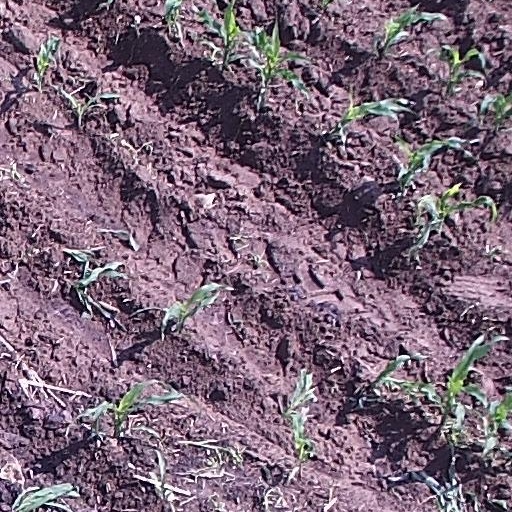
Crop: maize; corn